Fresnel rhomb

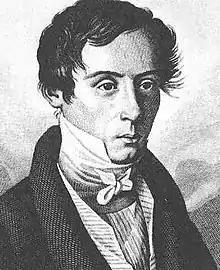
Augustin-Jean Fresnel (1788–1827)

As an engineer of bridges and roads, and as a proponent of the wave theory of light, Fresnel was still an outsider to the physics establishment when he presented his parallelepiped in March 1818. But he was increasingly difficult to ignore. In April 1818 he claimed priority for the Fresnel integrals. In July he submitted the great memoir on diffraction that immortalized his name in elementary physics textbooks. In 1819 came the announcement of the prize for the memoir on diffraction, the publication of the Fresnel–Arago laws, and the presentation of Fresnel's proposal to install "stepped lenses" in lighthouses.